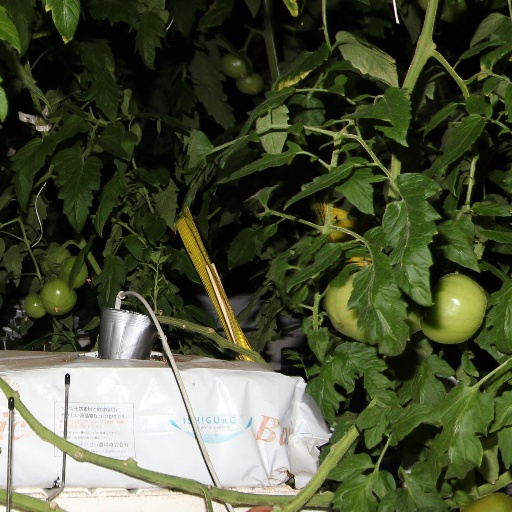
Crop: tomato